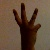
The image shows a hand gesture representing the number 6 in Indian Sign Language.